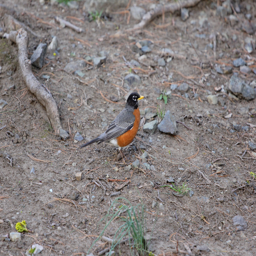
a bird caught hopping around the grounds of the house .